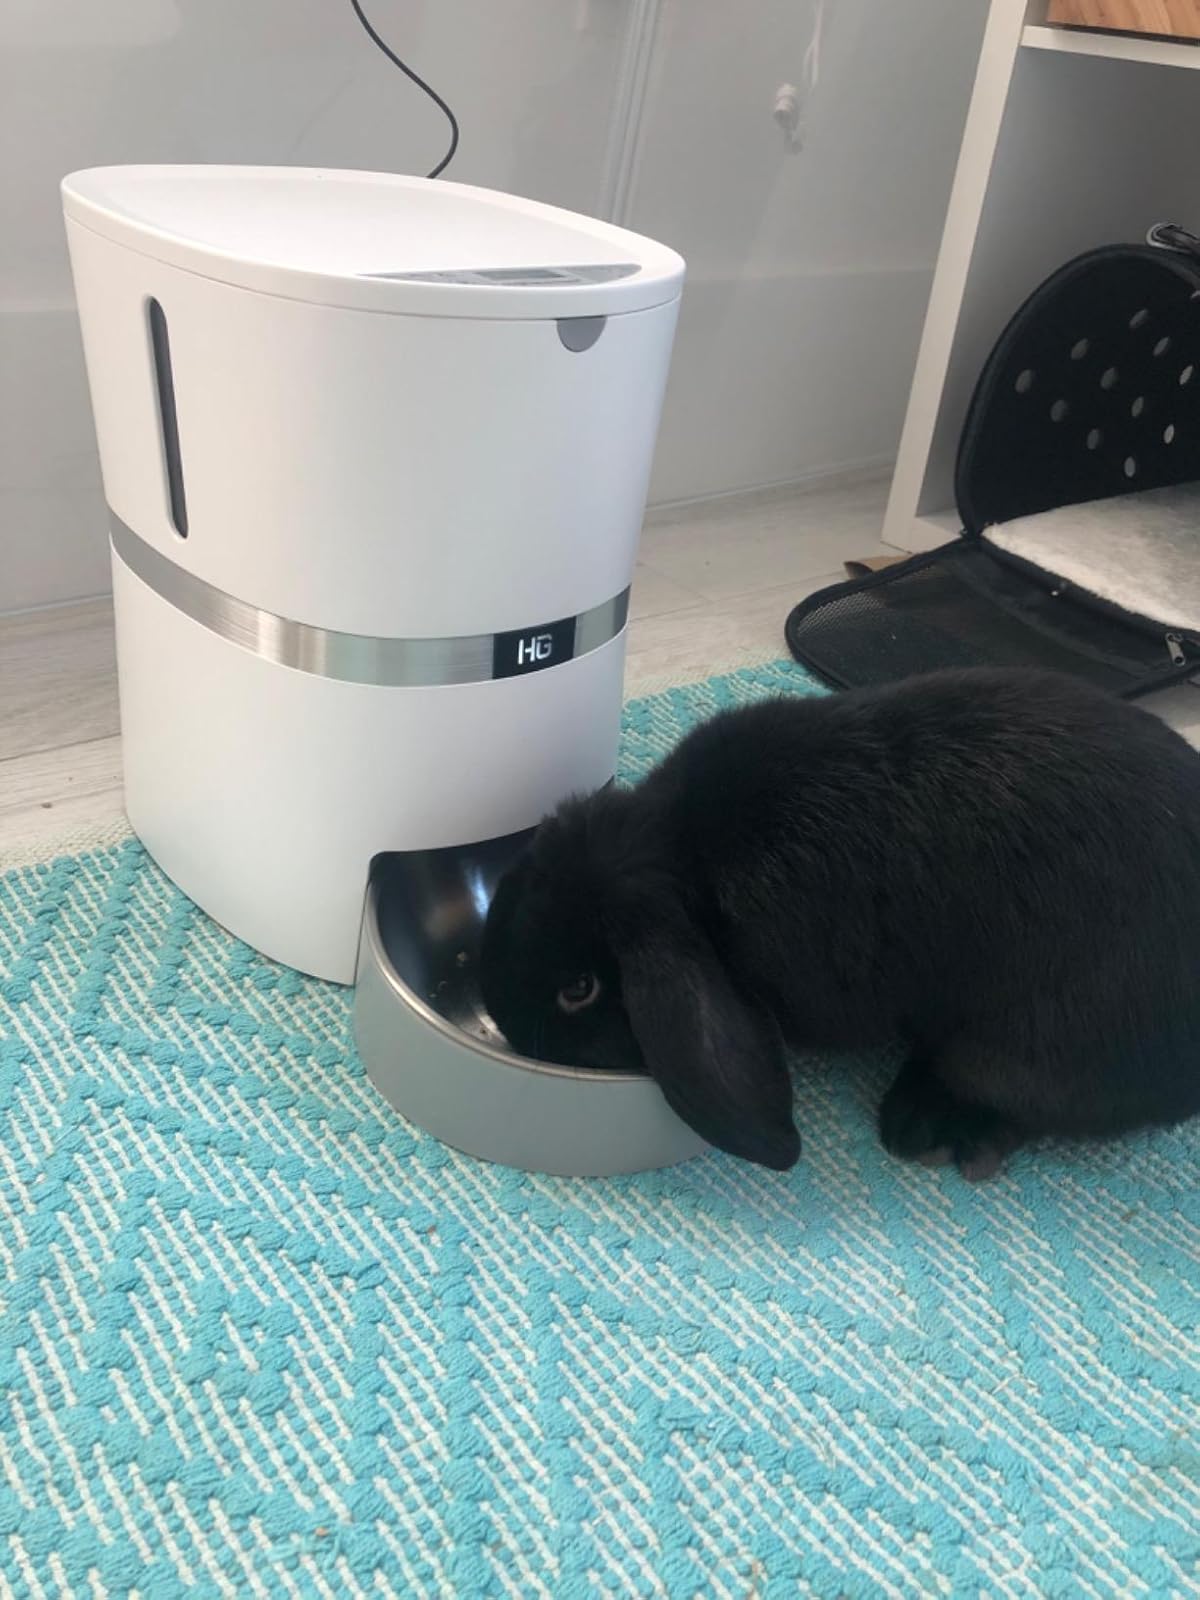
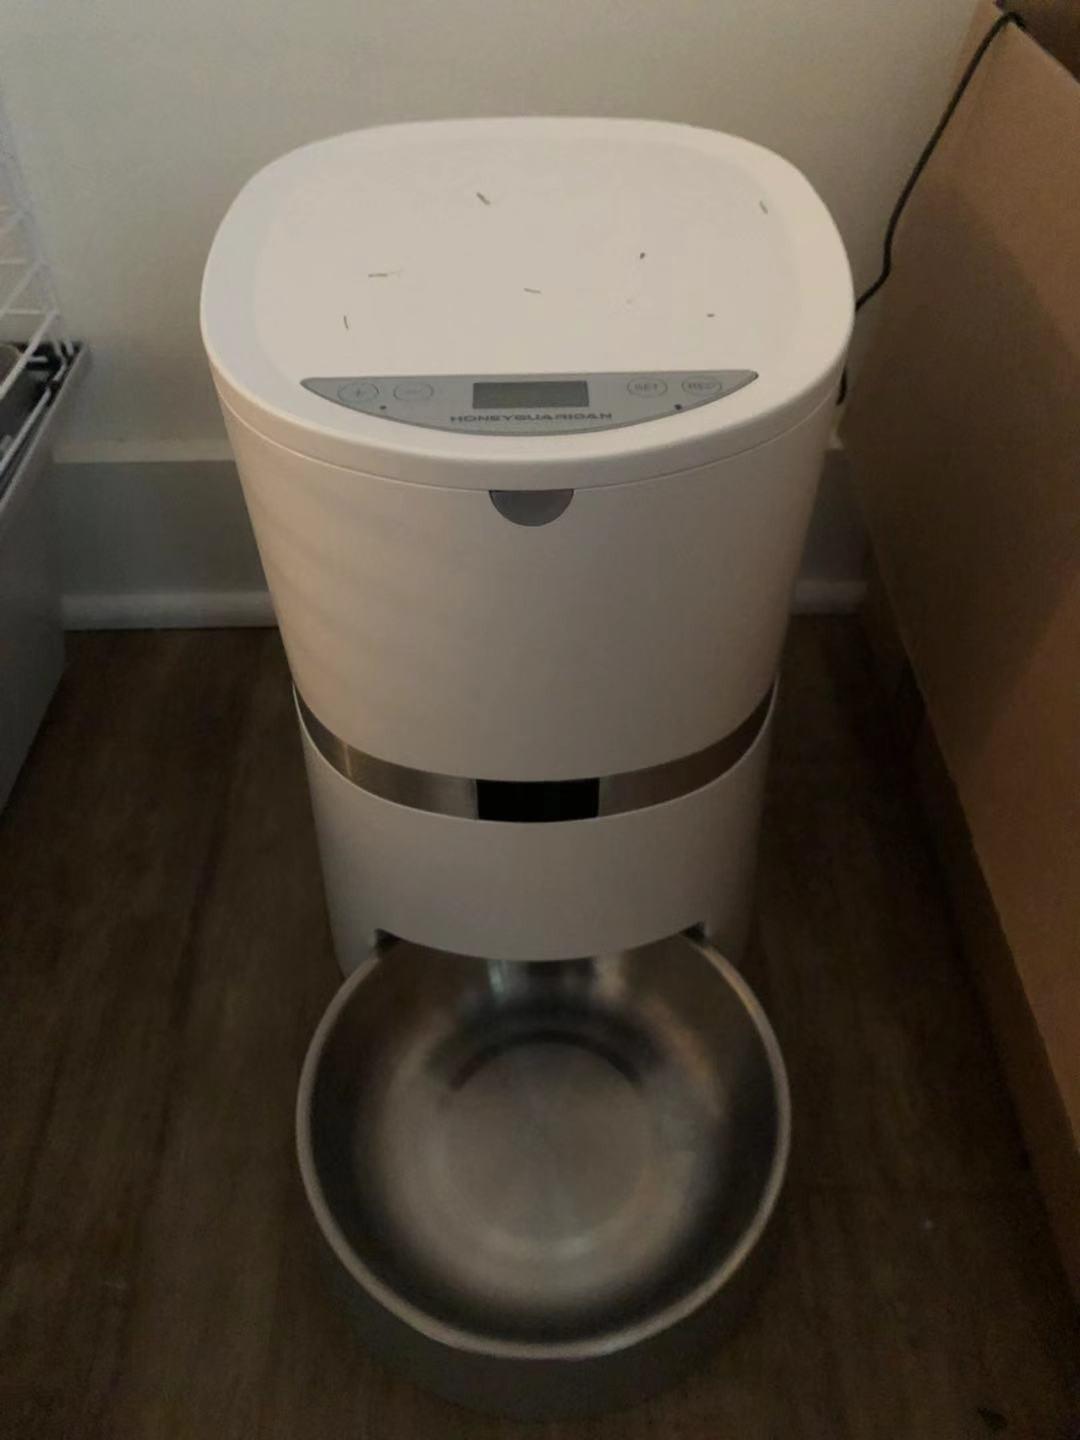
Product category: items_feeder
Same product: yes